Allan C. Durborow Jr.

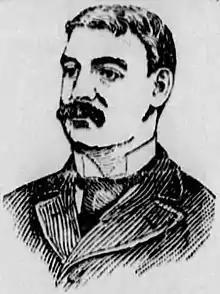
"Missoula Weekly Gazette" (Missoula, MT), January 27, 1892

Allan Cathcart Durborow Jr. (November 10, 1857 – March 10, 1908) was a U.S. Representative from Illinois.